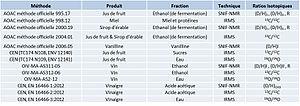
Méthodes officielles de reconnaissance isotopique appliquées à l’alimentaire – 2013
Le fractionnement isotopique naturel spécifique par résonance magnétique nucléaire est une méthode qui permet avec une très grande précision de quantifier les différences de teneurs isotopiques sur chacun des sites d’une molécule et donc de mesurer le fractionnement isotopique naturel spécifique correspondant à chaque site de cette molécule.